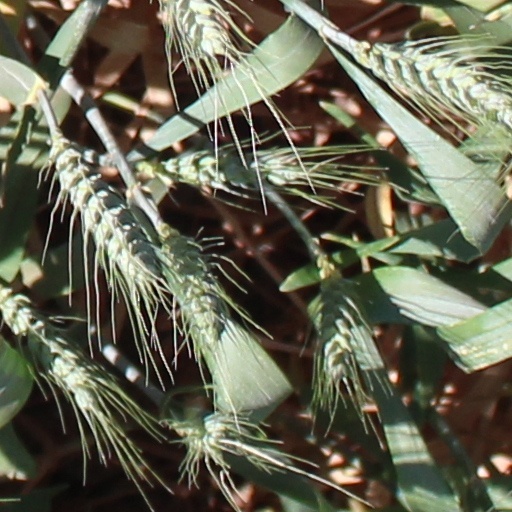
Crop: wheat